Pootharekulu
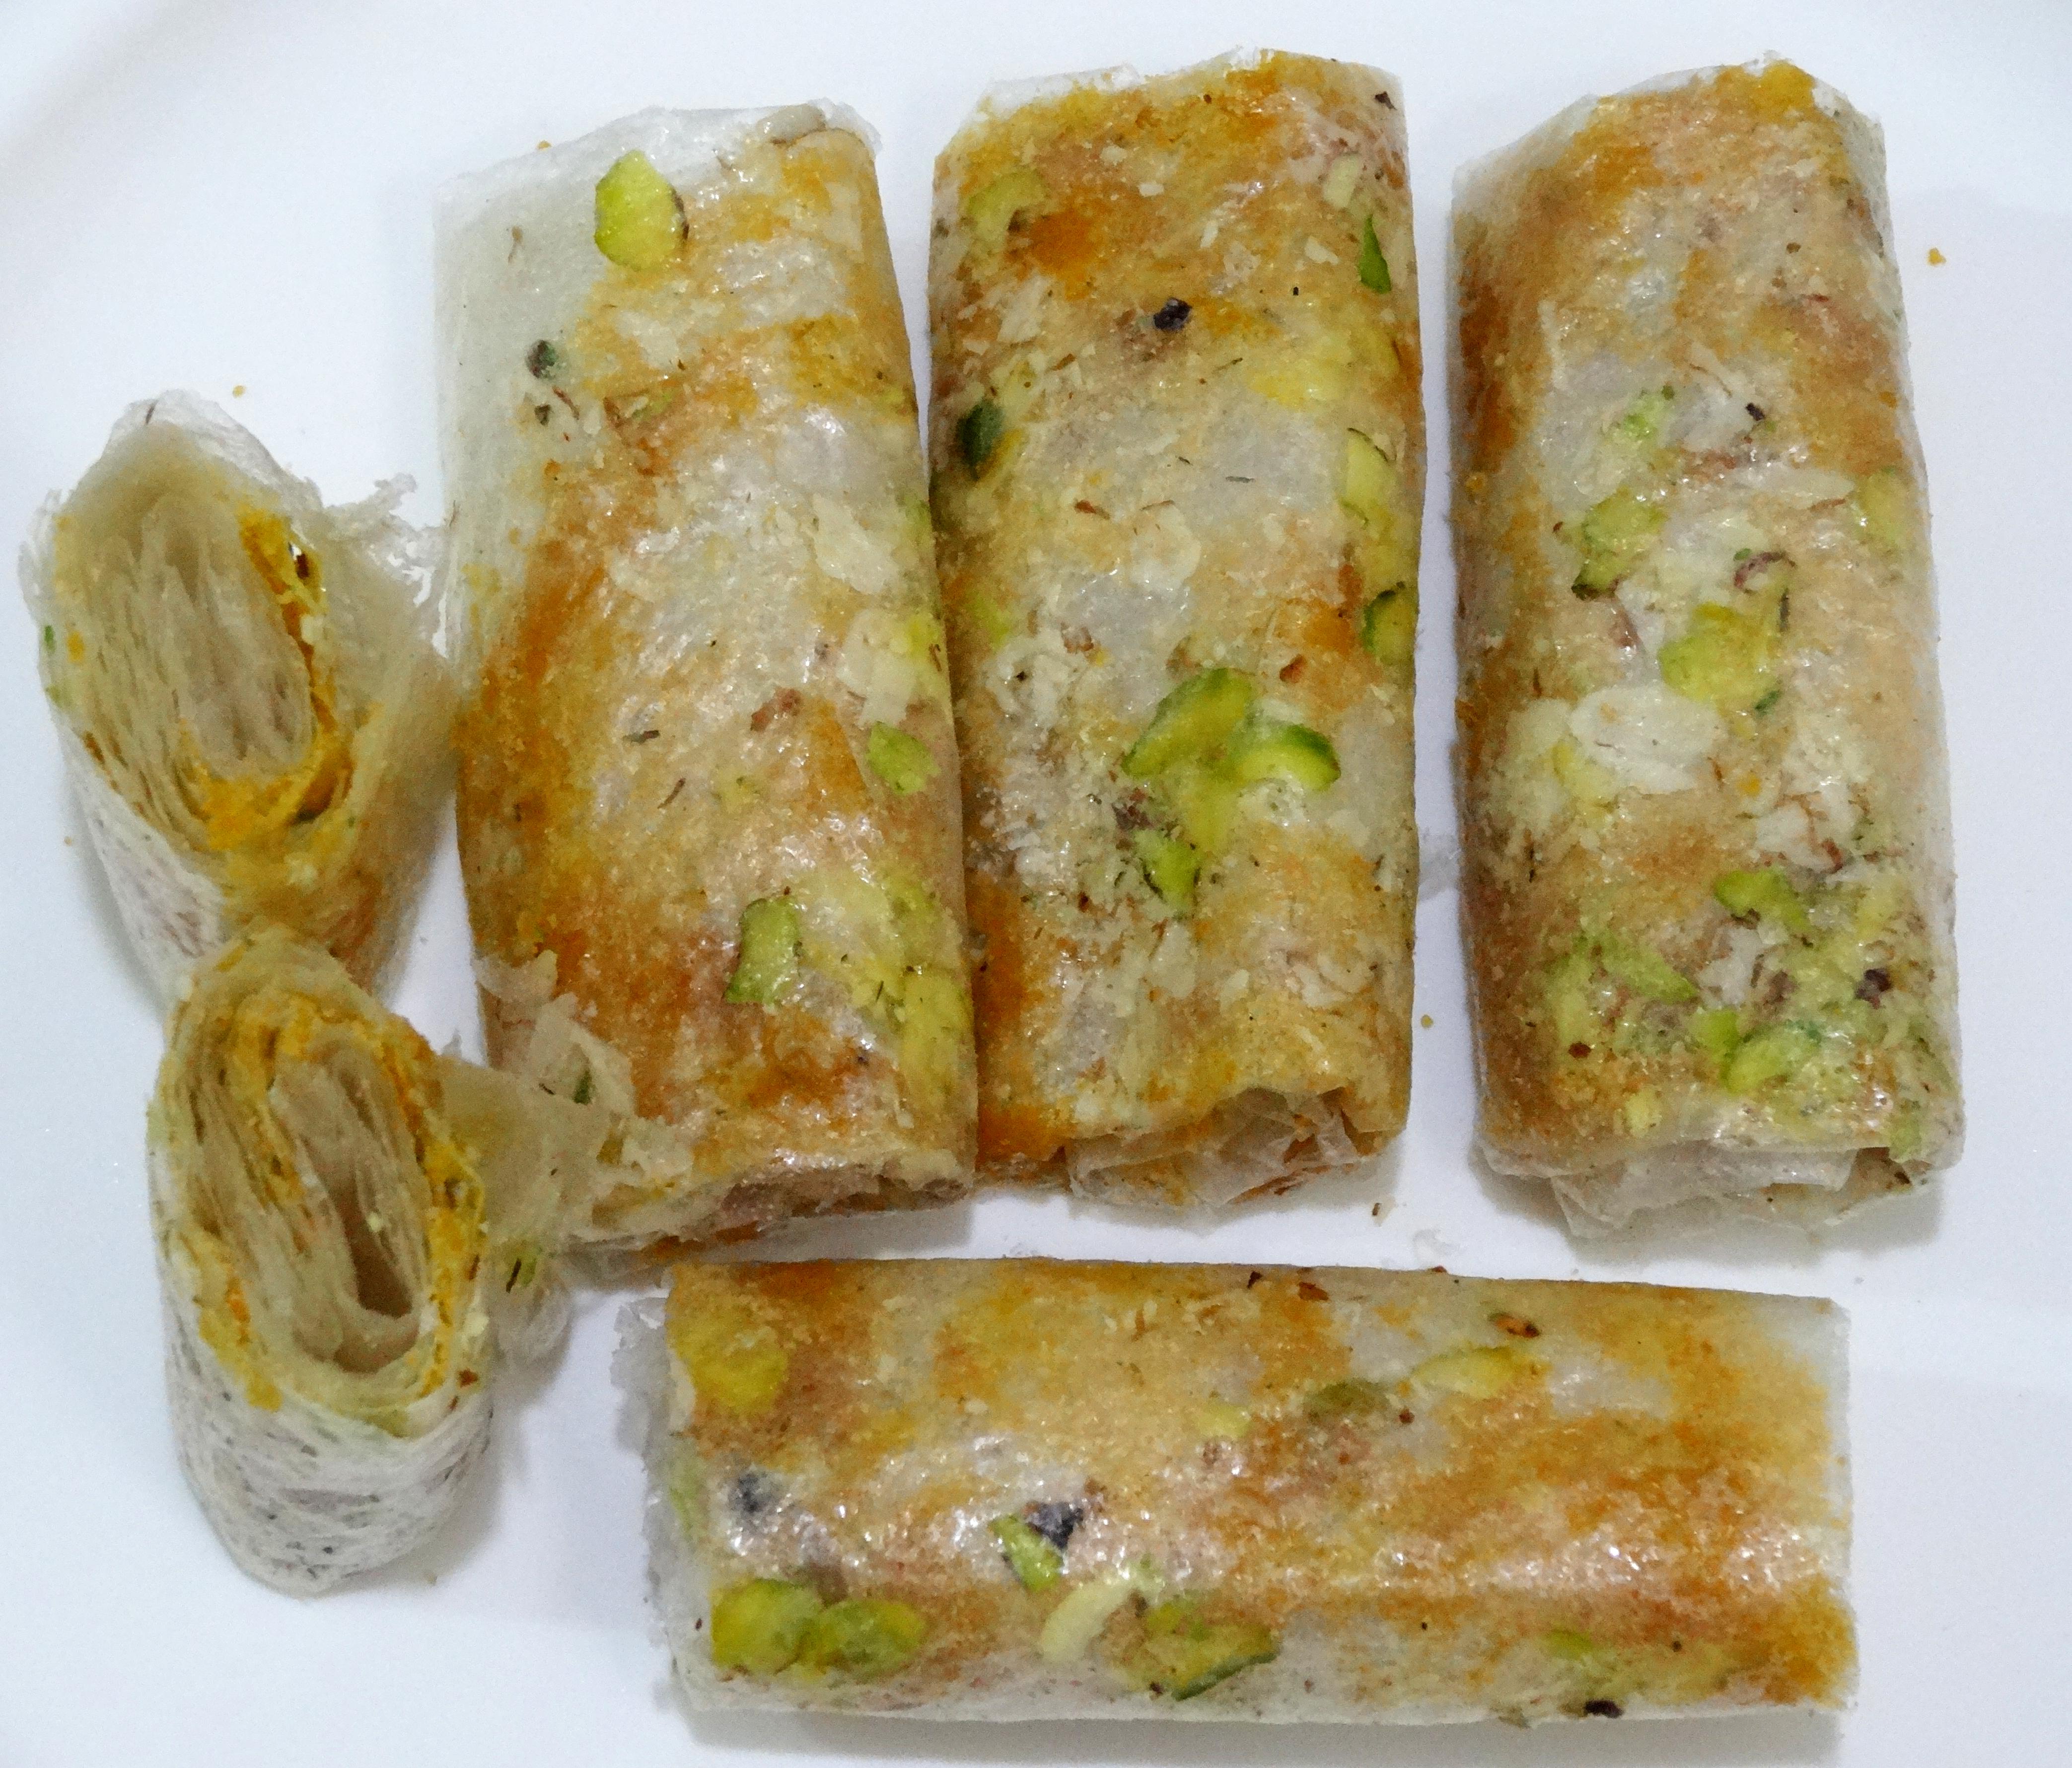
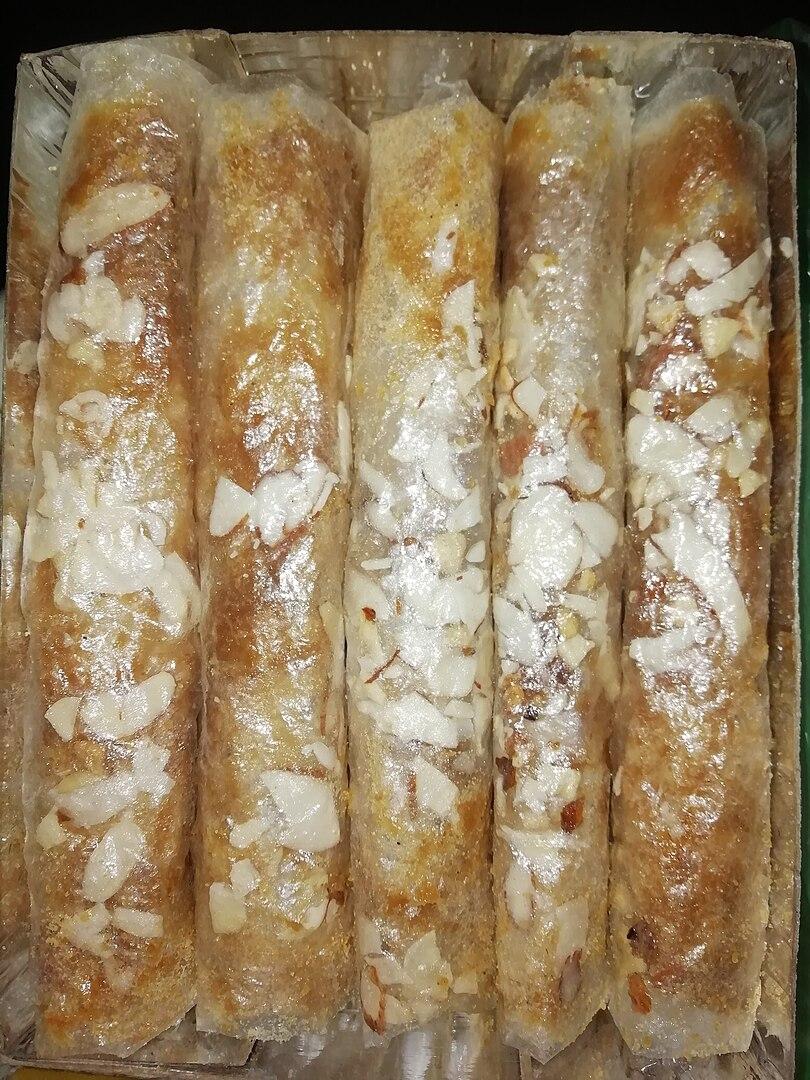
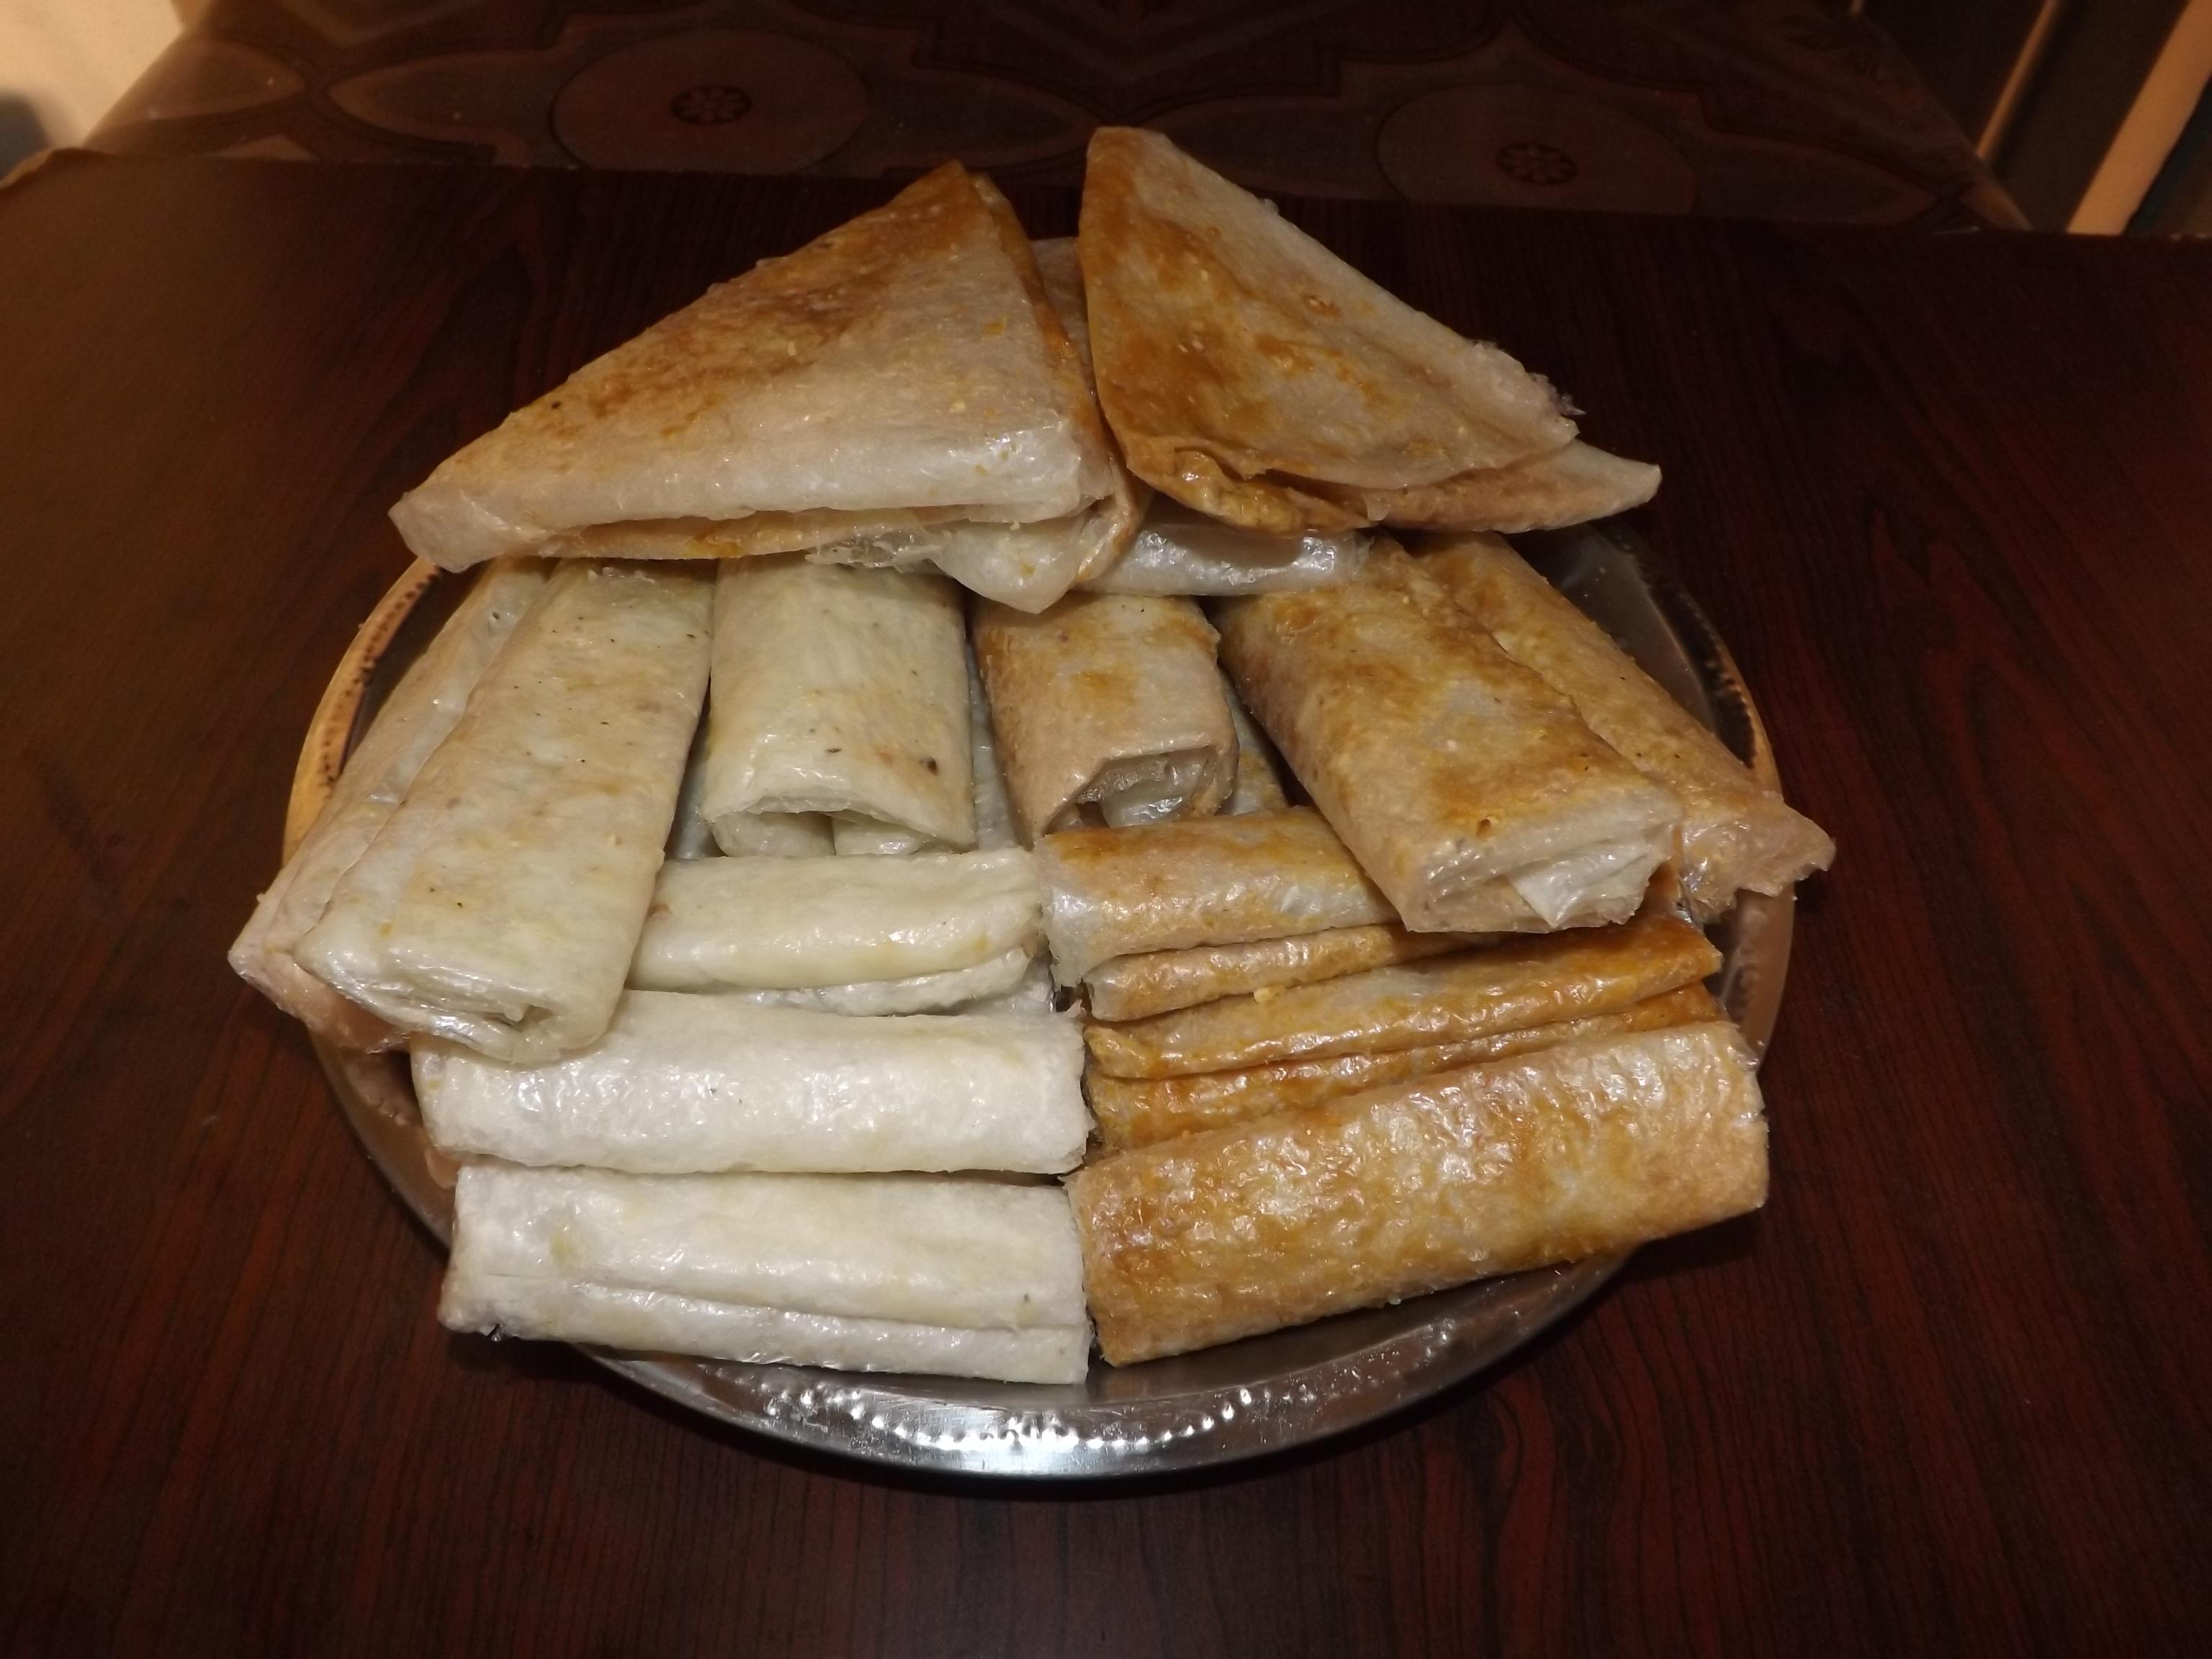
Also known as:
hi - Hindi: पूथरेकुलु
kn - Kannada: ಪೂತರೇಕು
ml - Malayalam: പൂത്തരേക്കുലു
te - Telugu: పూతరేకులు
Category: snack (snack)
Cuisine: Indian
Associated cuisines: Indian
Area: Andra Pradesh, East Godavari, Atreyapuram
Countries: India
Region: Southern Asia, , , ,
The dish is a sweet wrapped in a wafer-thin rice starch layer resembling paper and is stuffed with sugar, dry fruits, and nuts.